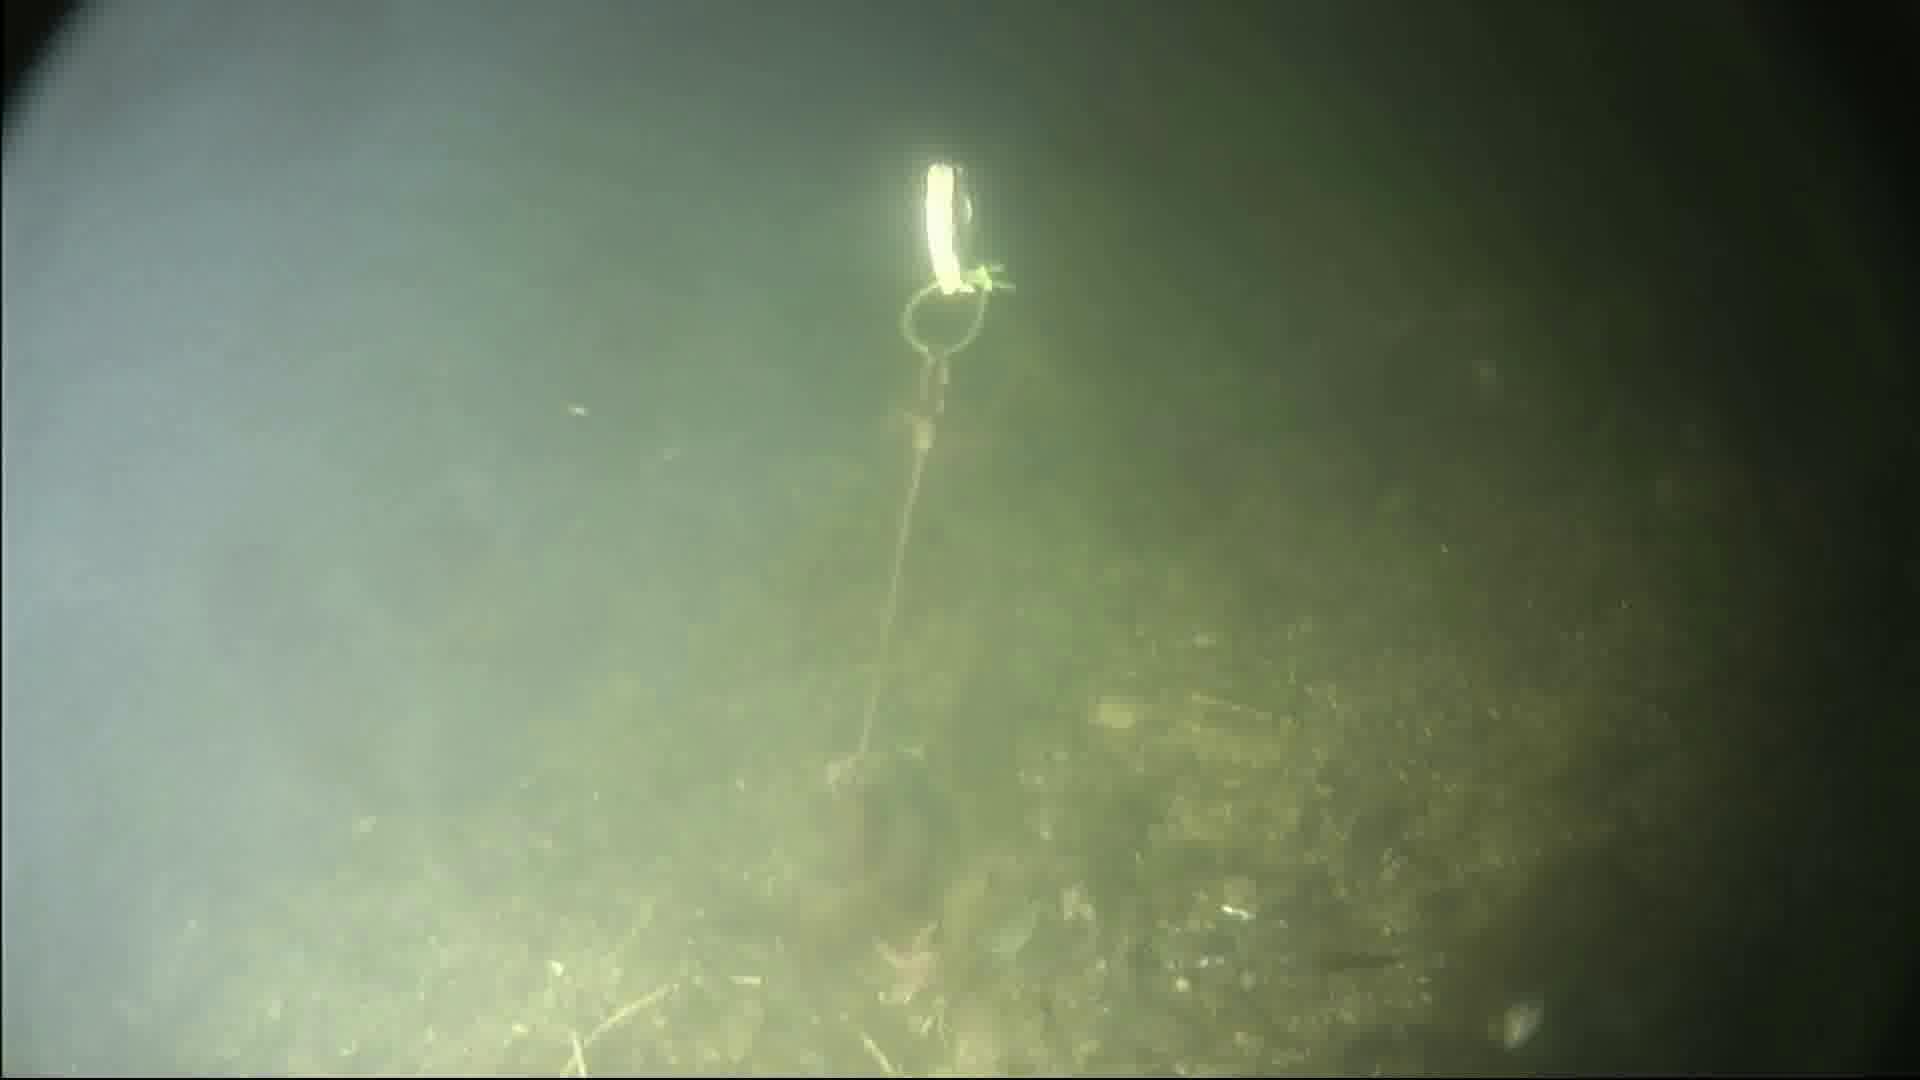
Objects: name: starfish
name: crab
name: small_fish